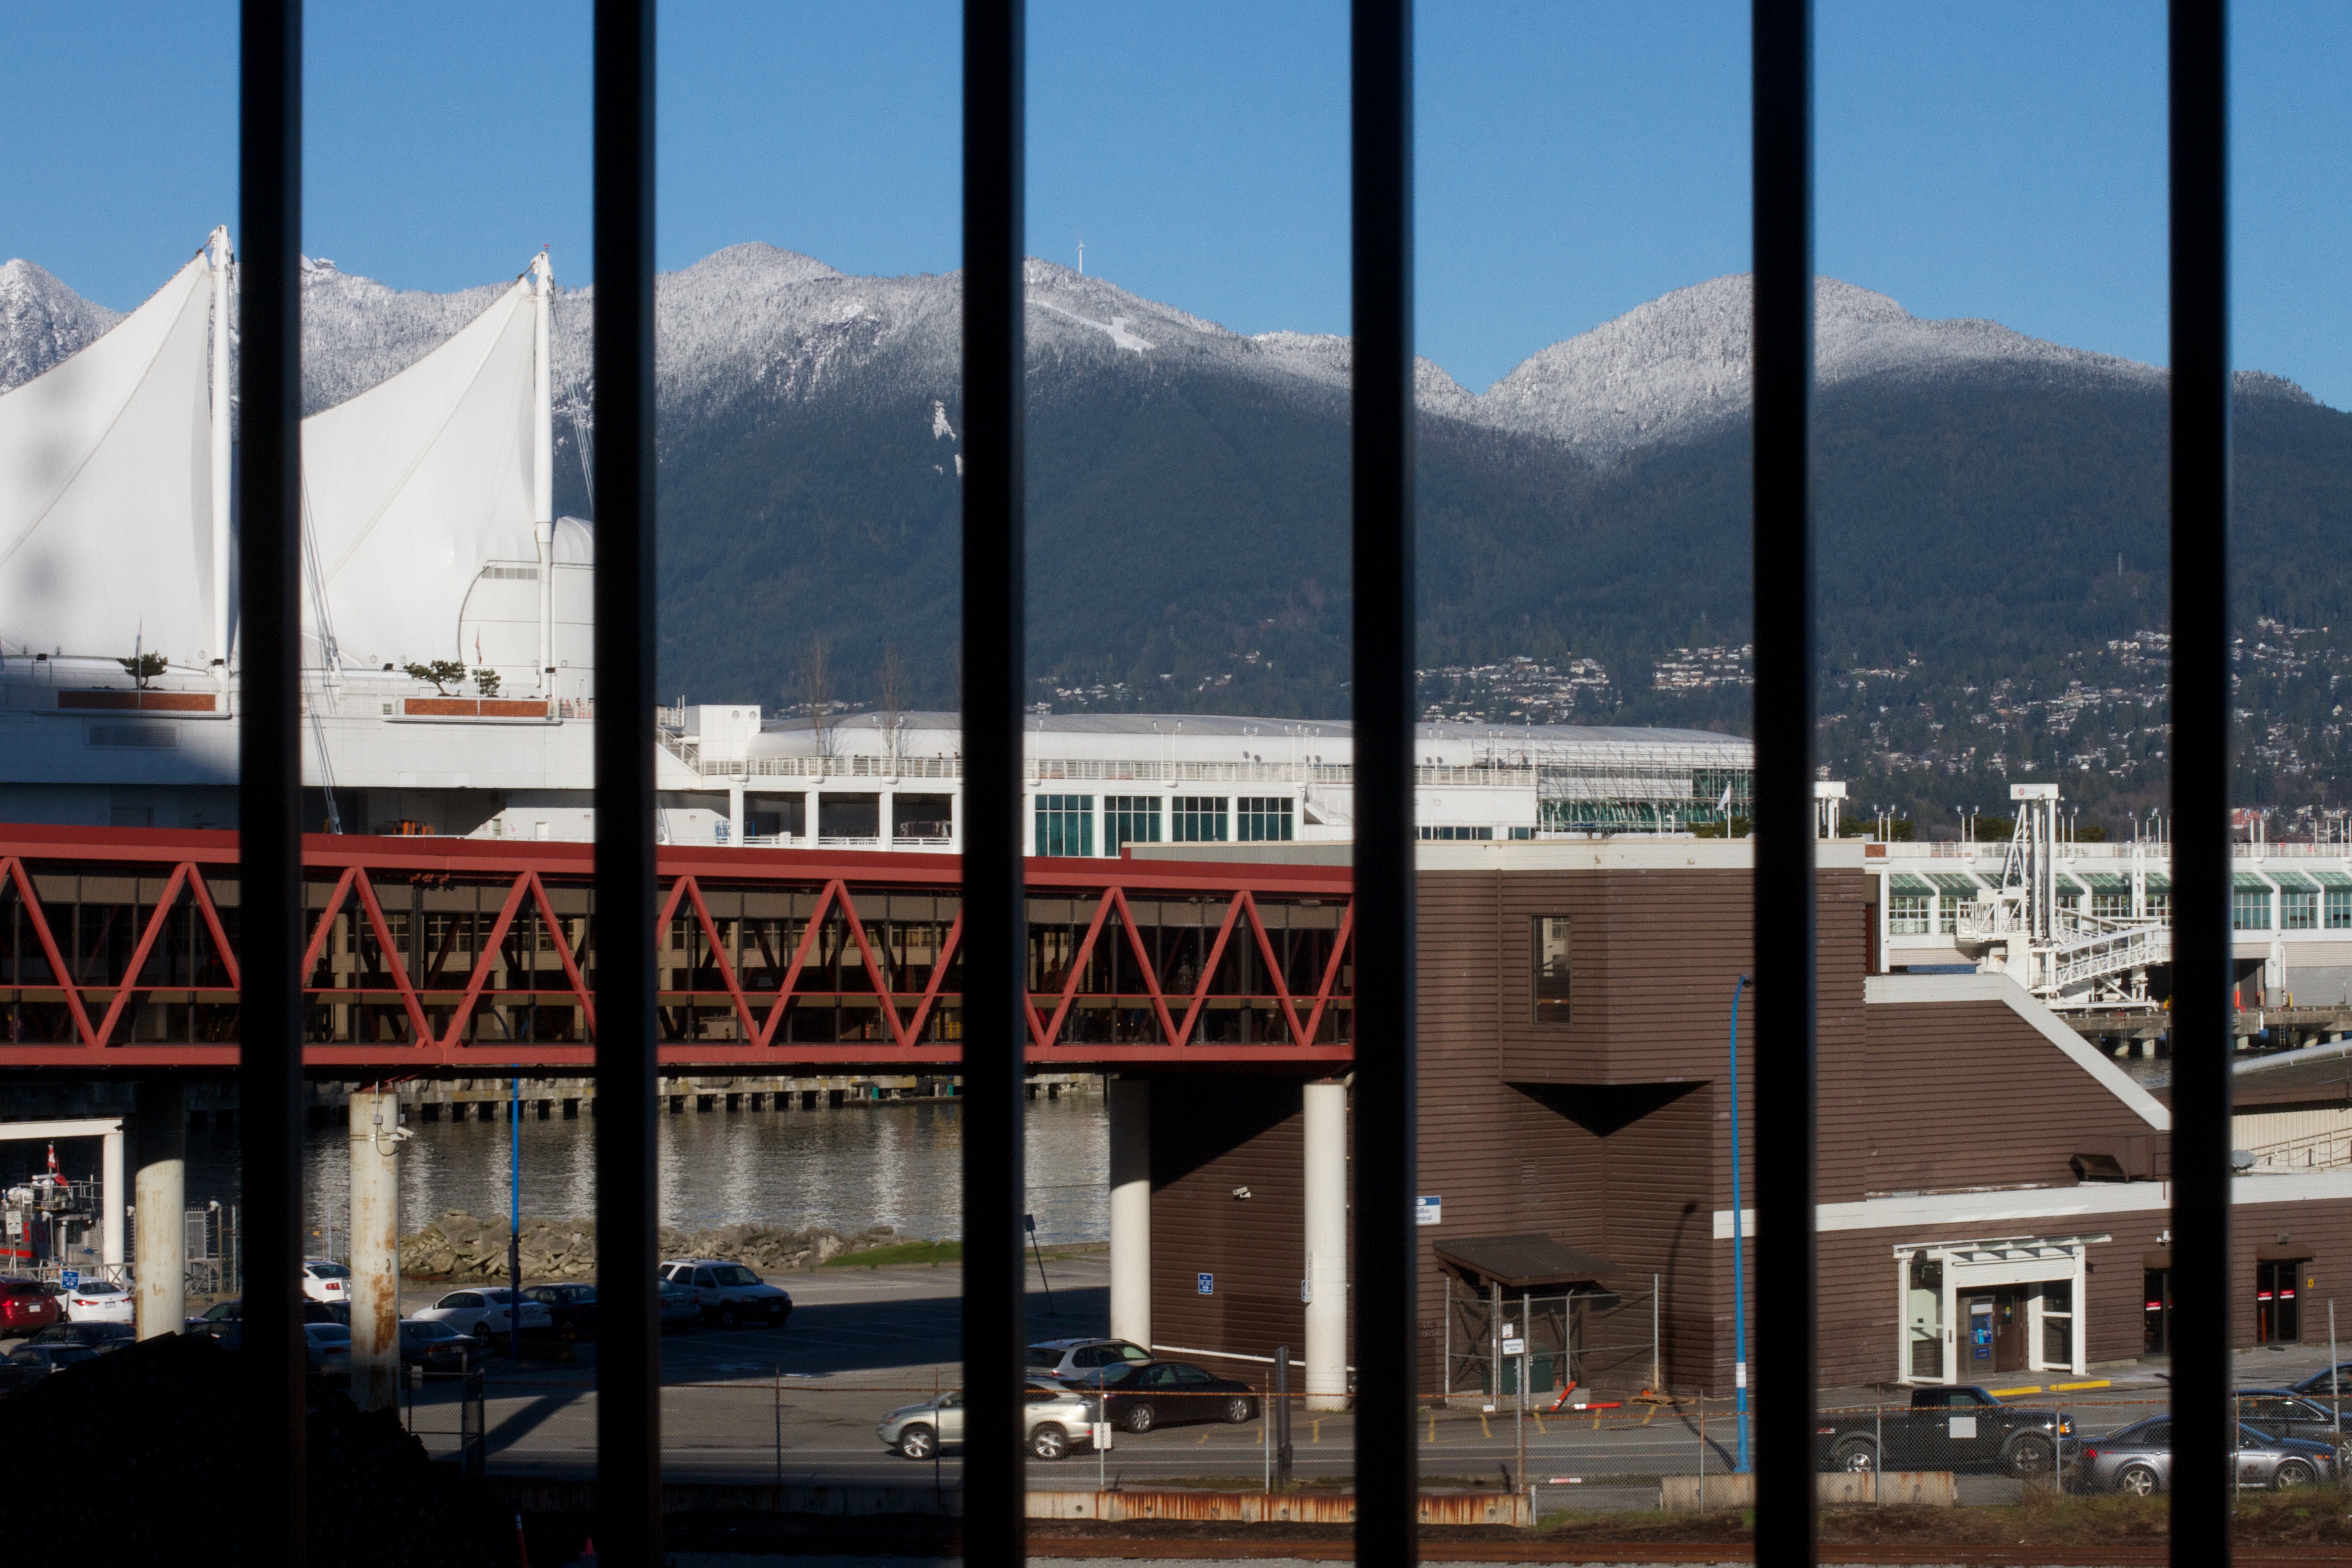
architecture, structure, cityscape, downtown, transport, reflection, facade, industry, stadium, public transport, urban area, sport venue